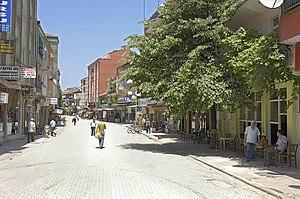
Alaplı est une ville et un district de la province de Zonguldak dans la région de la mer Noire en Turquie.